Unimog 405

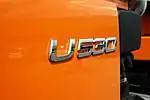
"U 530" types' designation, indicating a high-payload model with a engine (Unimog 405.202)

The "model" designation (i.e. the sales designation) of all Unimog 405 vehicles is a three-digit number with a U-prefix, e.g. "U 318". The only exception is the "LUG" variant of the Unimog, which was sold as the "U 20". In the "model" designation, the first digit is roughly indicative of the maximum permissible payload: 2: 7.5–9.3 t, 3: 7.5–10.2 t, 4: 12–12.5 t, 5: 15.5–16 t. Since the introduction of the "UGE" variant in 2014, the second and third digit have been used to indicate tenths of the approximate engine power output in DIN-PS. For example, an "Unimog U 318" is a "UGE" variant with a engine, and may be classified as a 7.5-tonne lorry. There is one exception to this; the "U 300" model was sold as the "U 290" model in some markets.